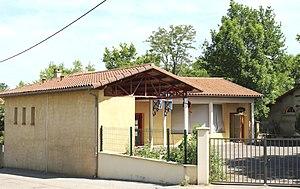
École de Peyrun (Hautes-Pyrénées)
Peyrun est une commune française située dans le département des Hautes-Pyrénées, en région Occitanie.